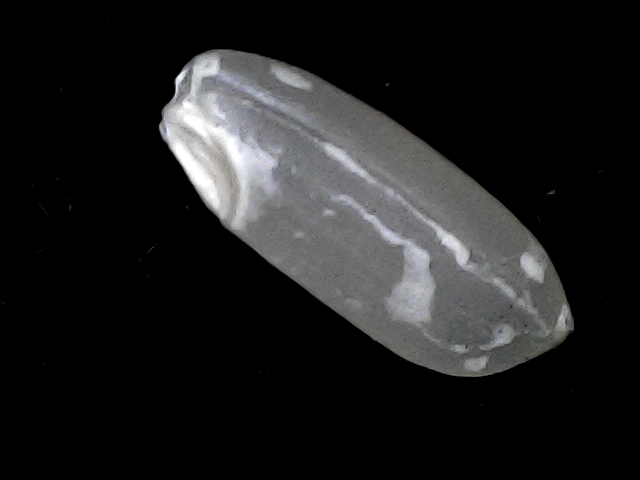
Rice variety: BD51